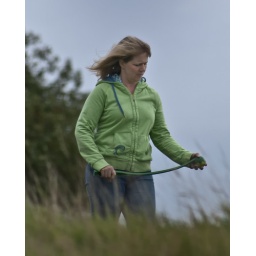
This lady is the dogs owner which has the ball in his mouth ...